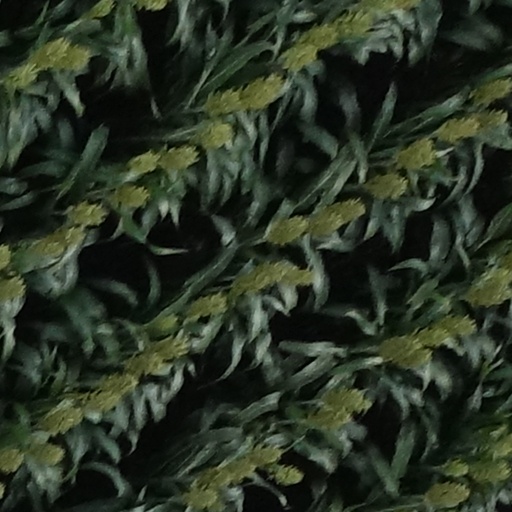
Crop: sorghum